China National Botanical Garden

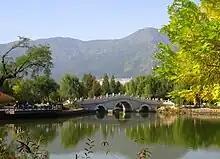
The Beijing Botanical Garden

The Peony Garden was open to the public in 1981. It covers an area of and is divided into three sections. The Peony Grove is the most important, covering an area of .